Answer in natural language. Considering the relative positions, where is advanced coding ai with respect to brown top white leg dining table? Choose between the following options: right or left
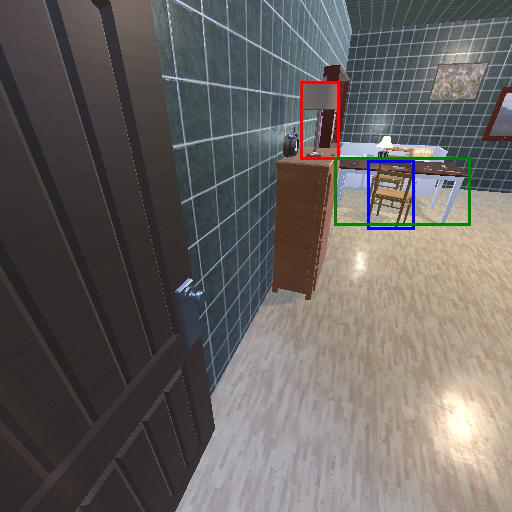
<answer>left</answer>